Yoga in Germany

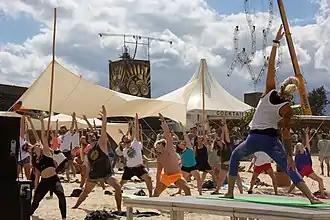
Outdoor yoga at the summer SonneMondSterne festival at Saalburg-Ebersdorf, 2018. The group are practising Viparita Virabhadrasana.

Yoga in Germany is the practice of yoga, whether for exercise, therapy, or other reasons, in Germany.